Nishi-Chiba Station

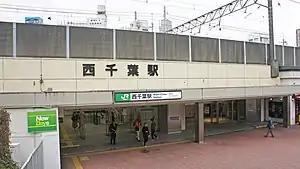
North exit Nishi-Chiba Station, December 2019

is a passenger railway station located in Chūō-ku, Chiba, Japan, operated by East Japan Railway Company (JR East).